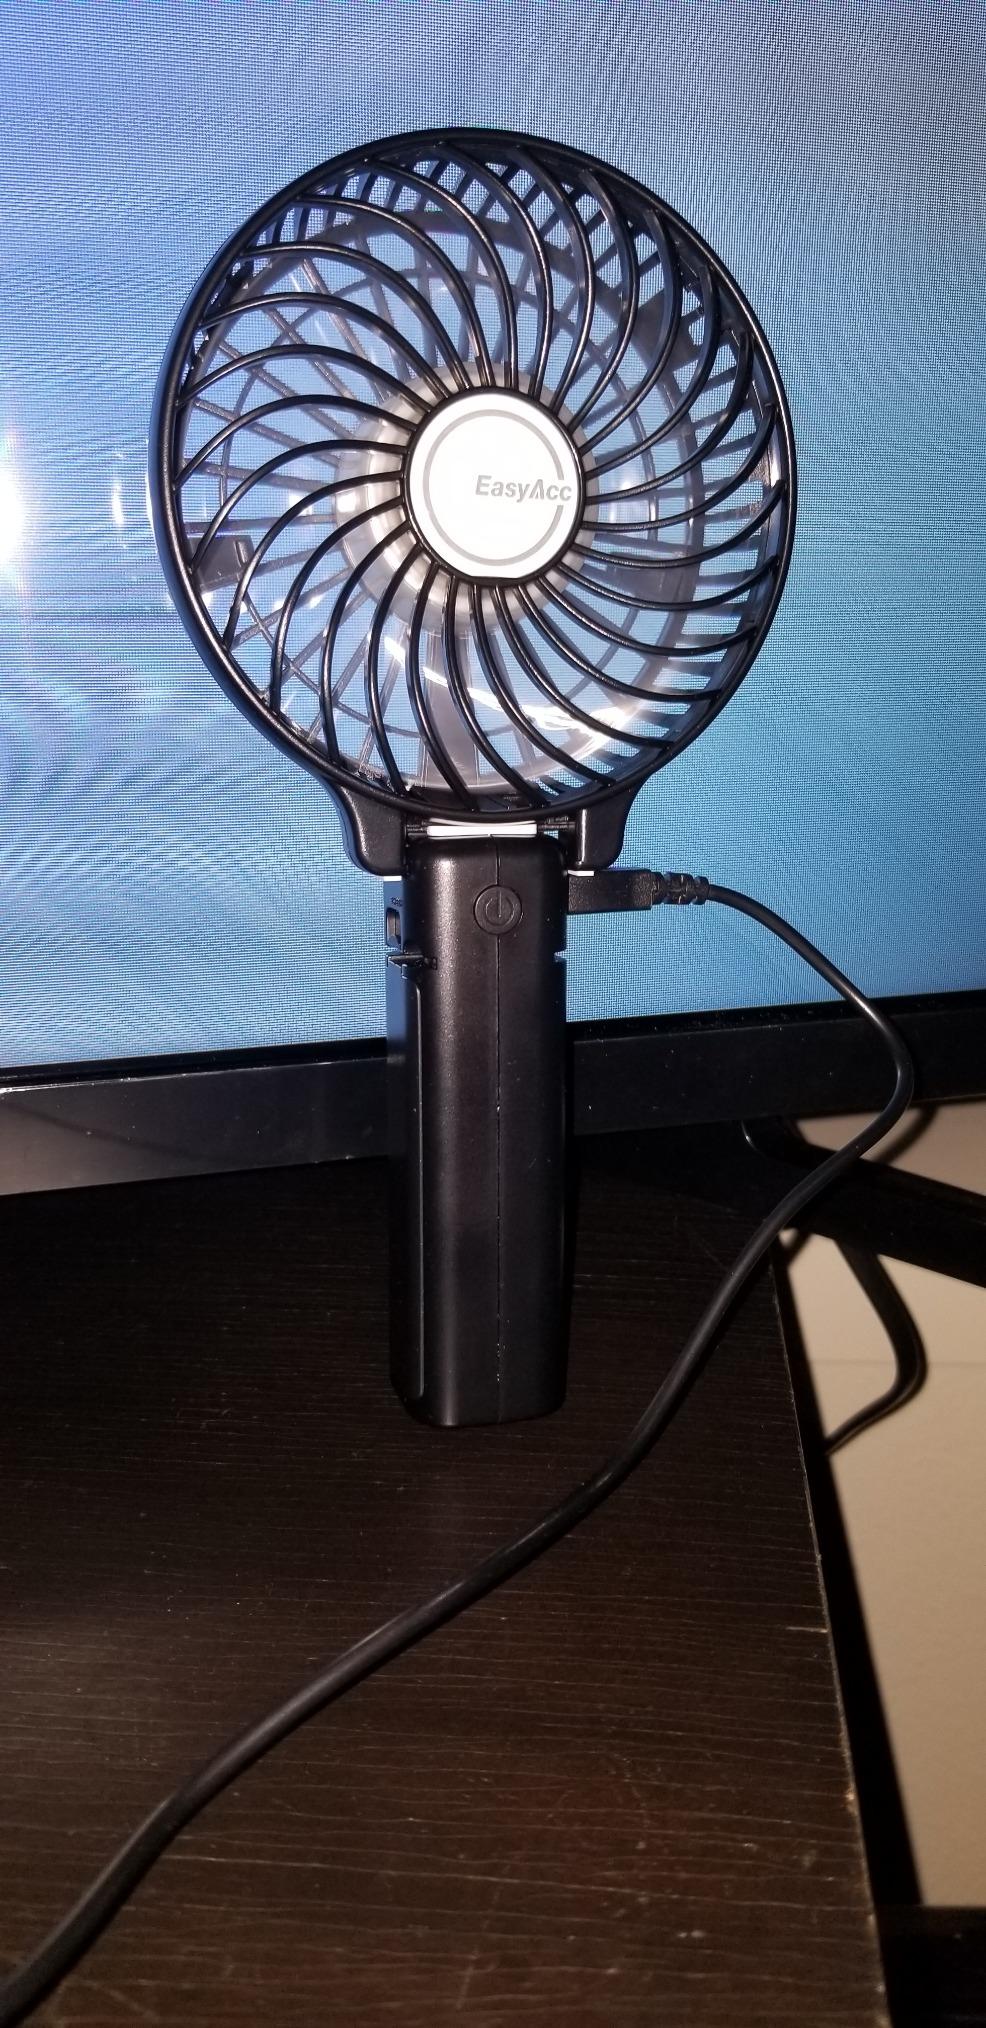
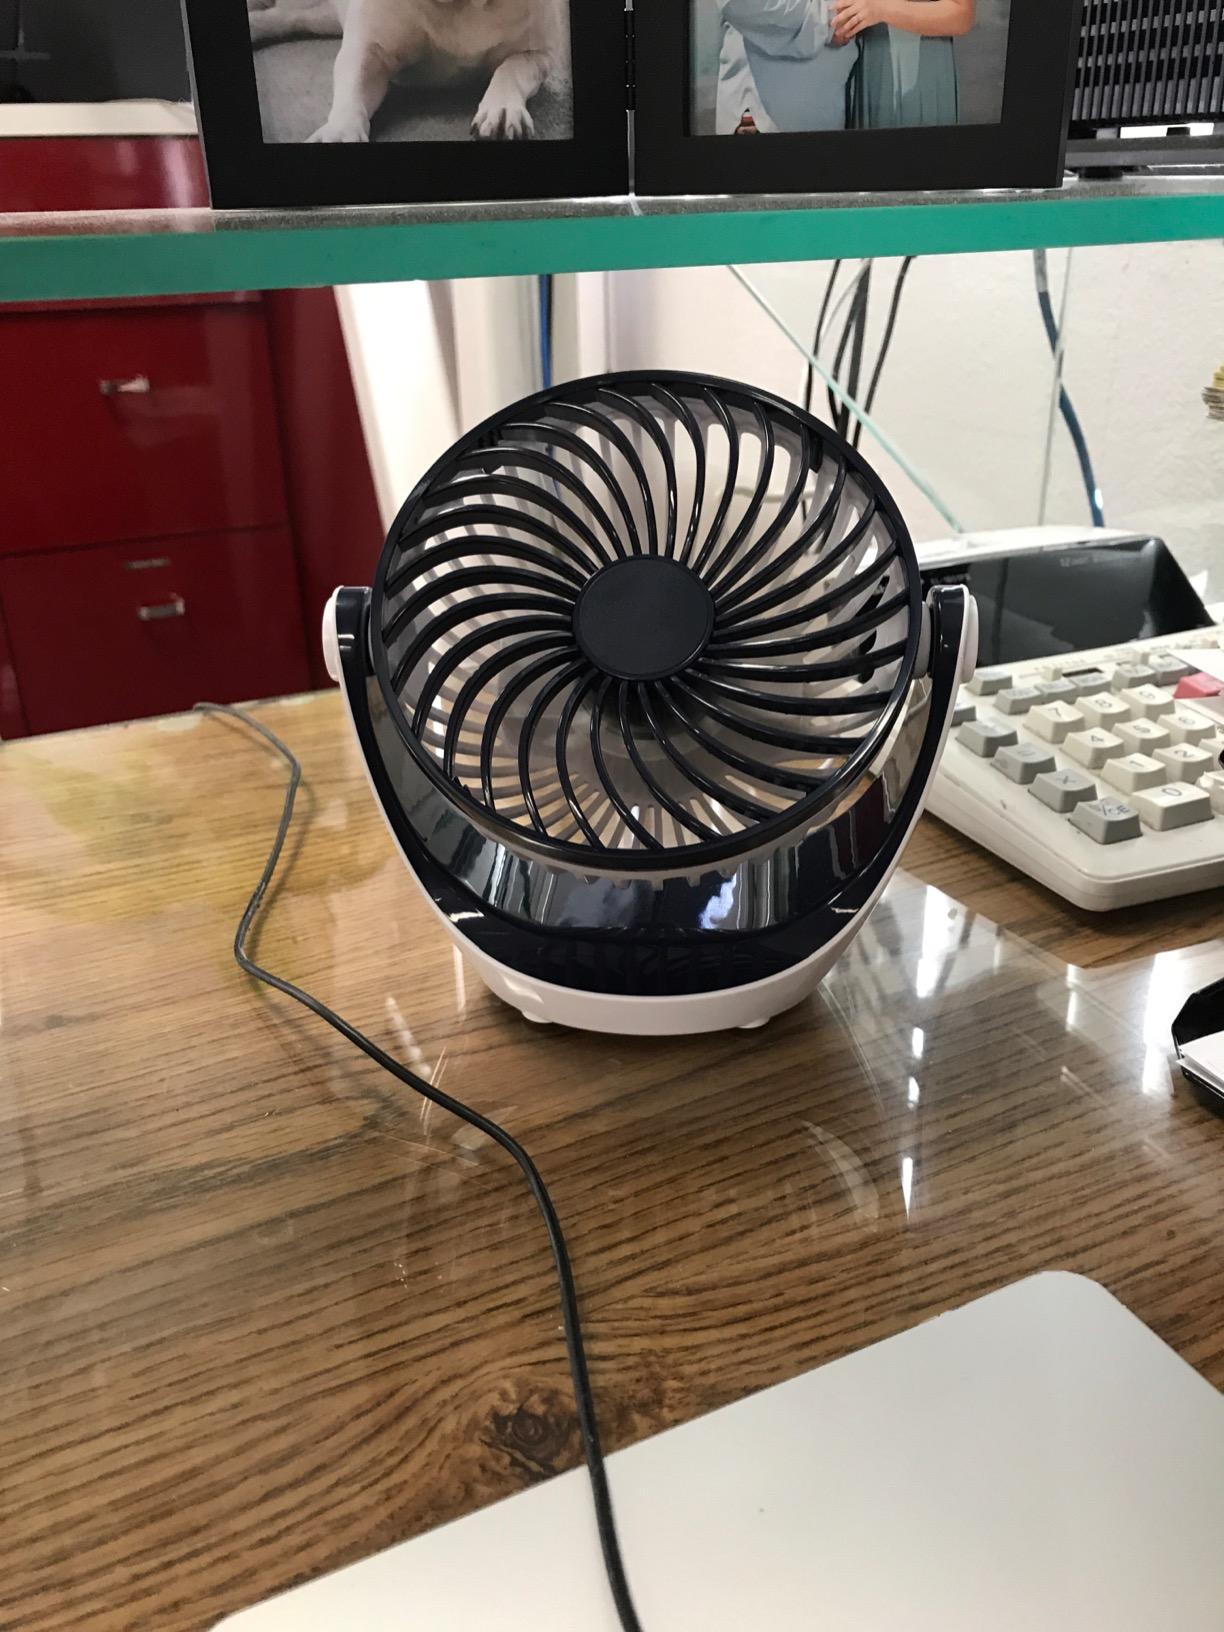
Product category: fan
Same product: no